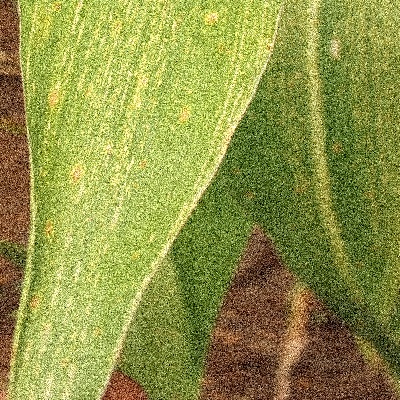
Label: Corn_(Maize)___Maize_Streak_Virus